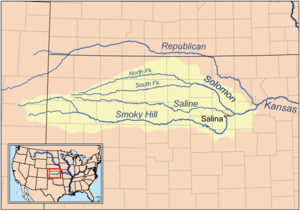
Smoky Hill River
Smoky Hill Rivers afvandingsområde
The Smoky Hill River er med 901 km den længste tilløbsflod til Kansas River, som den munder ud i ved sammenløbet med Republican River ved byen Junction City, 319 moh. Herfra fortsætter den mod Missouri og Mississippifloden. Sammen med tilløbsfloden Saline udgør Smoky Hill River et afvandingsområde på 31.673 km², hvoraf selve Smoky Hill River afvander 22.818 km² af dette.